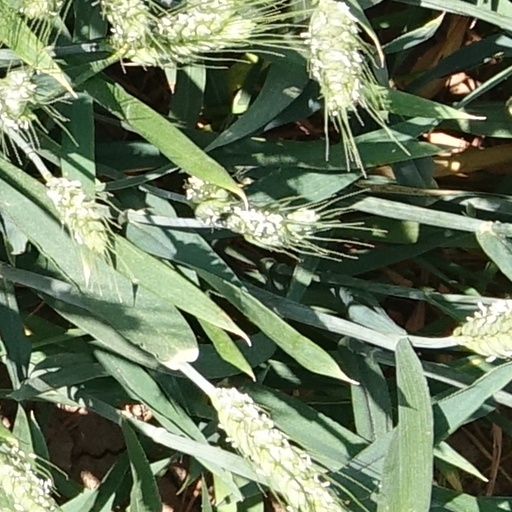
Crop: wheat